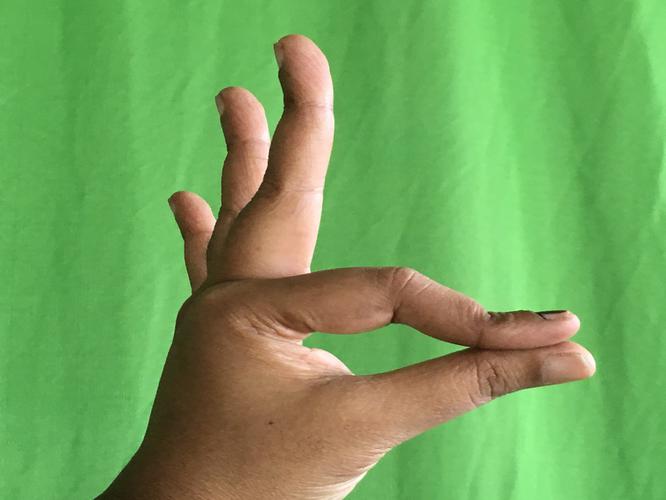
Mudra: Hamsasyam
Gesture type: single_hand